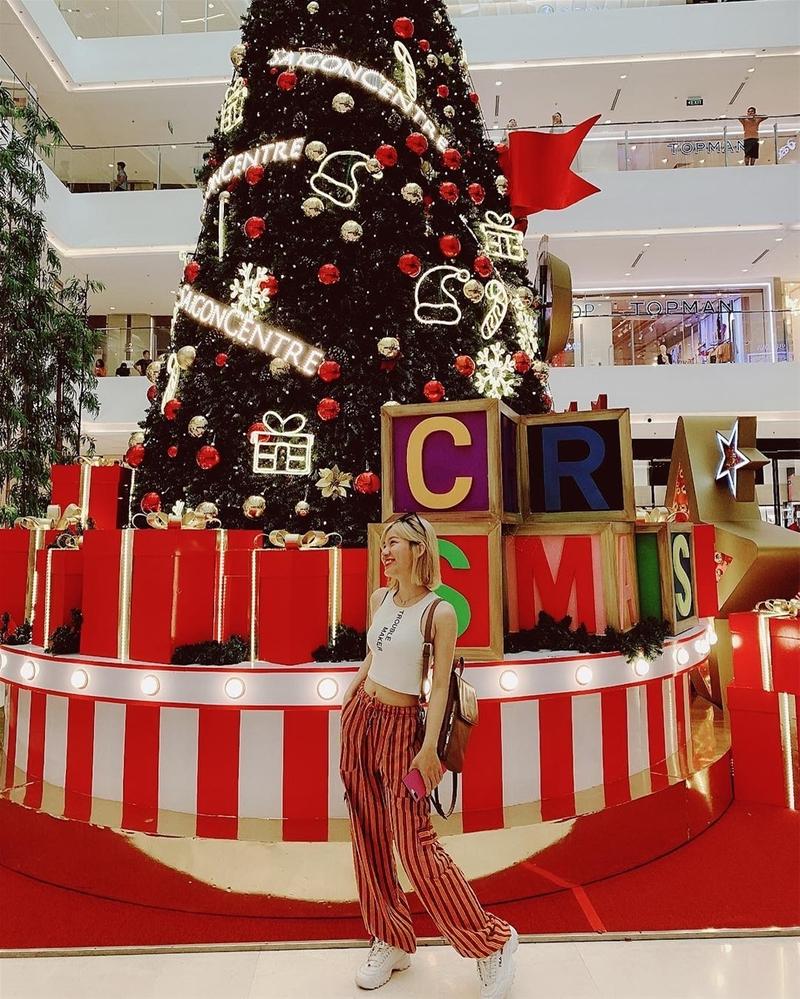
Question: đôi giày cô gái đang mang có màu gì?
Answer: đôi giày cô gái đang mang có màu trắng